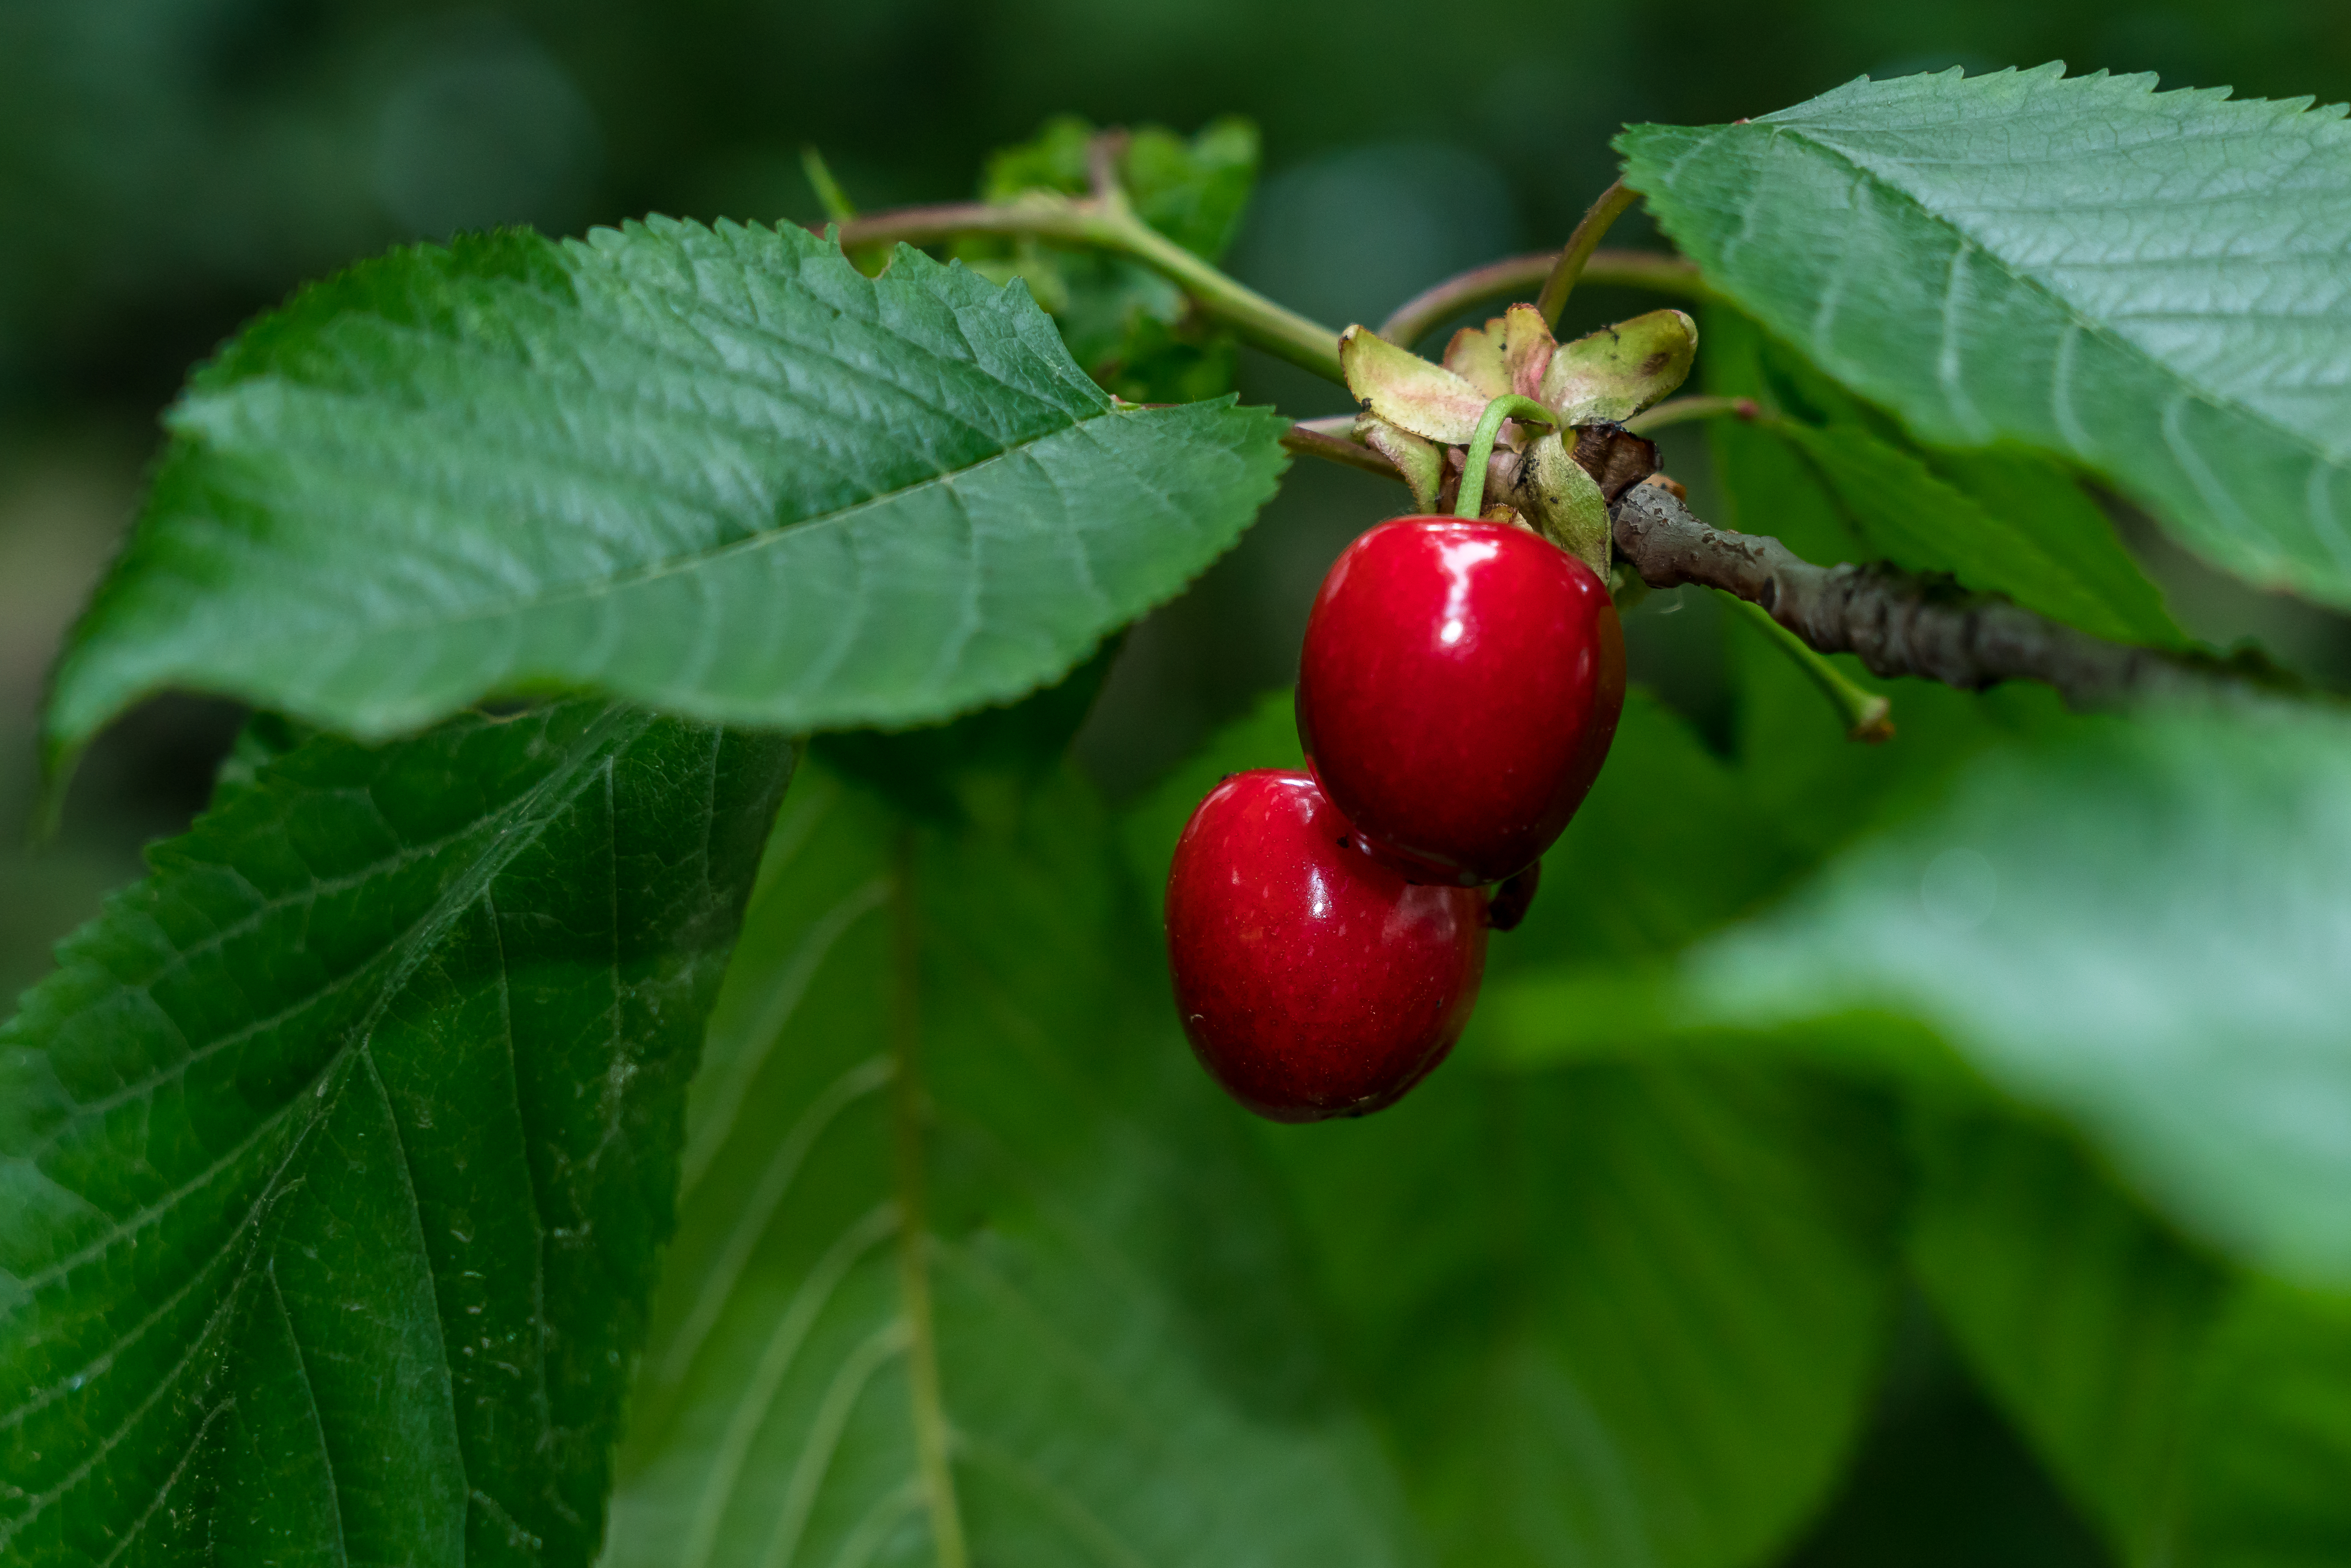
cherry tree, cherry, fruit, flower, flowering plant, plant, leaf, food, tree, woody plant, acerola, wild yellow plum, produce, acerola family, Dogwood family, rose hip, fruit tree, shrub, perennial plant